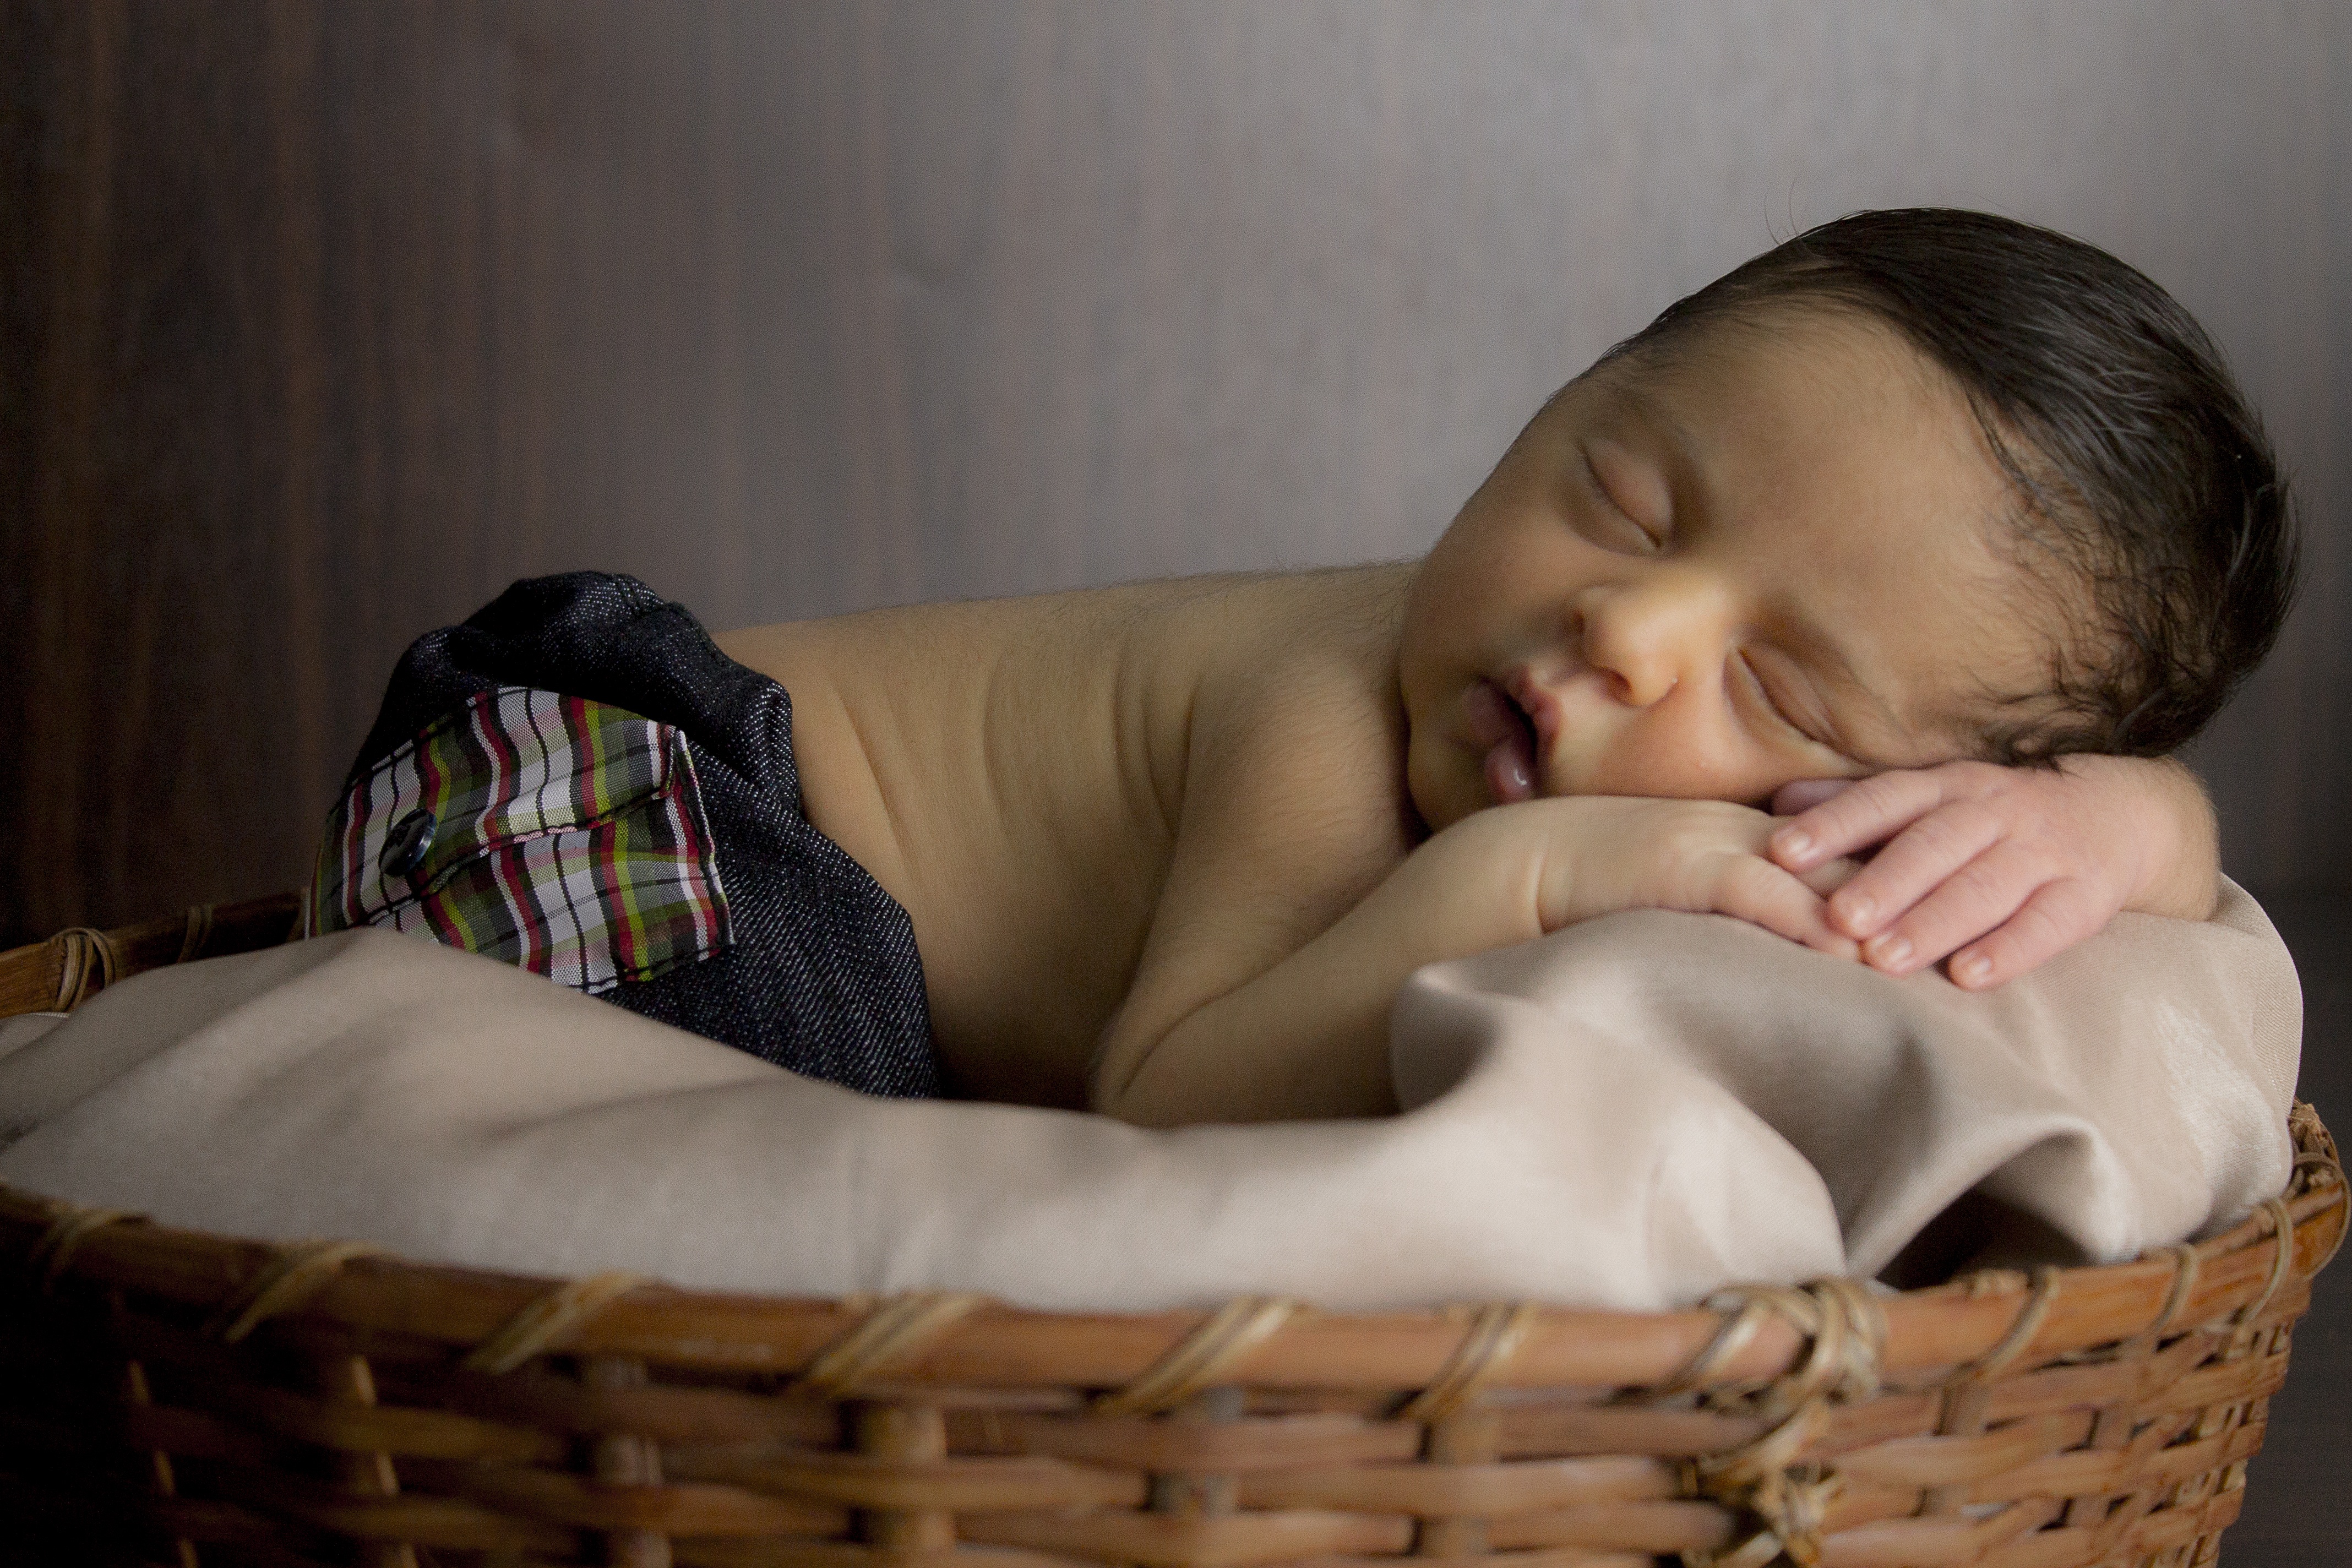
hand, person, sleeping, sitting, child, furniture, basket, baby, mouth, nap, product, eyes closed, nose, eyes, sleep, bed, infant, toddler, childish, interaction, bedtime, human positions, human action, infant bed